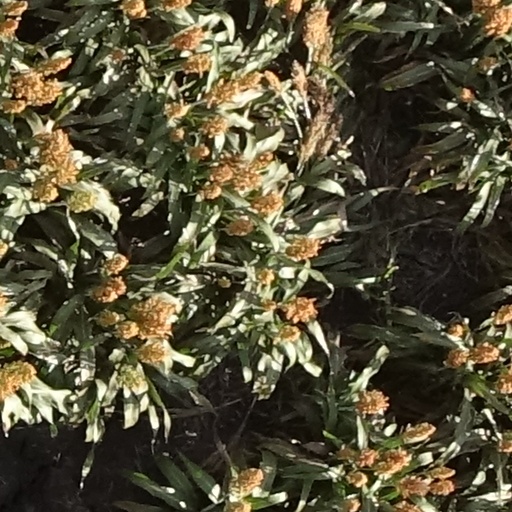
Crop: sorghum